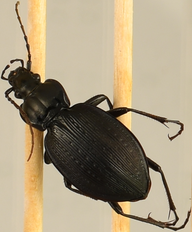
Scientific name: Carabus goryi
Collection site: Mountain Lake Biological Station NEON (MLBS), plot MLBS_011